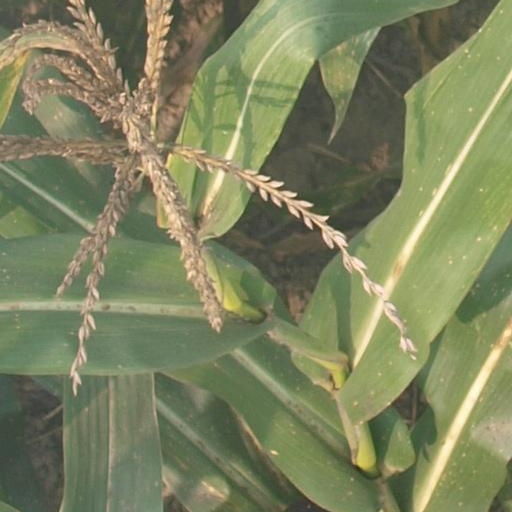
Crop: maize; corn